SNCF 240P

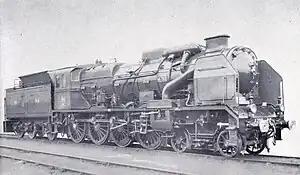
#4703, the third 4-240A, during the PO days.

The SNCF 4-240A class and SNCF 5-240P class was a group of 37 (12 + 25) 4-8-0 steam locomotives designed by André Chapelon, and regarded by some, as one of his best designs.